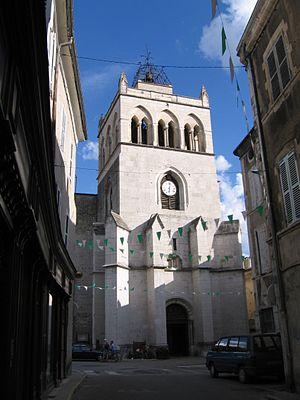
La cathédrale Notre-Dame de Die a été la cathédrale de l’évêché de Die du IVᵉ siècle à 1801. À cette date, l’évêché de Die a été, en grande partie, rattaché à celui de Valence. Elle a été construite au XIIᵉ siècle et fait l’objet d’un classement au titre des monuments historiques par la liste de 1840.
Die est une commune française, sous-préfecture du département de la Drôme en région Auvergne-Rhône-Alpes. Ses habitants sont appelés les Diois et Dioises.
Cet article recense les monuments historiques de France classés en 1840, la première protection de ce type dans le pays.